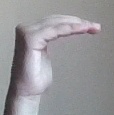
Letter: haa